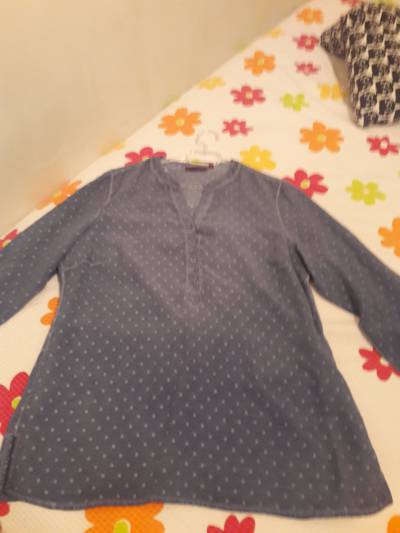
Waste category: clothes